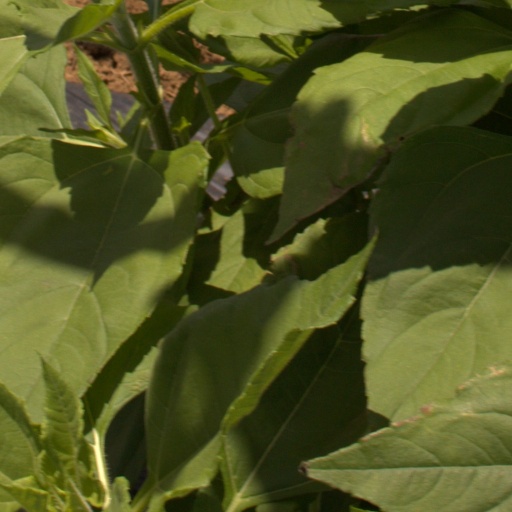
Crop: Jerusalem artichoke